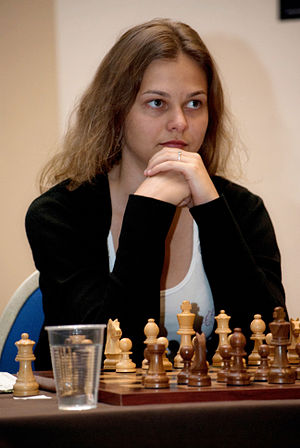
Anna Muzytjuk
Anna Muzytjuk i november 2011
Anna Olegivina Muzytjuk er en ukrainsk stormester i skak. Hun er den fjerde kvinde til at passere de 2600 ELO-rangerings point. Anna Muzytjuk har vundet VM i skak for kvinder to gange. Trods hendes ukrainske statsborgerskab, stillede hun op for Slovenien i perioden 2004 til 2014. Hun er storesøster til Marija Muzytjuk, der ligeledes kan betegne sig som verdensmester i skak.